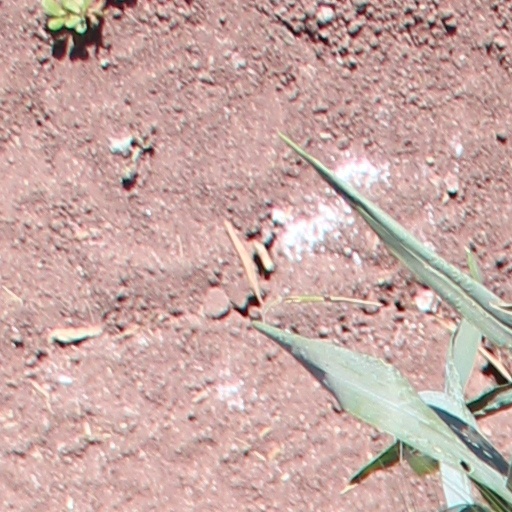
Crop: wheat